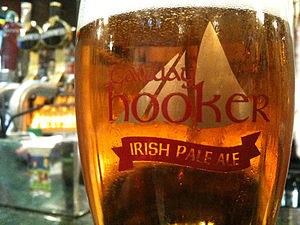
Pale Ale
En irsk Pale Ale
Pale Ale er en overgæret, gylden øl med middel maltsødme, lav til middel frugtighed og middel bitterhed. Navnet har sin oprindelse i Storbritannien, hvor det også har vært brugt om øltyper som Bitter og Porter.